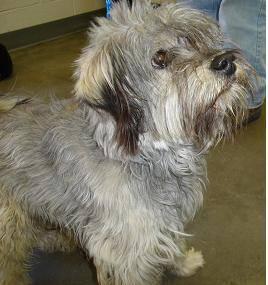
dog